Stokely-Van Camp Industrial Complex

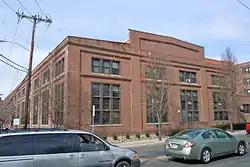

Stokely-Van Camp Industrial Complex is located in Trenton, Mercer County, New Jersey, United States. The Van Camp's company built the cannery to make baked beans under the direction of Gilbert Van Camp and later became Stokely-Van Camp. The building was built in 1845 and was added to the National Register of Historic Places on March 11, 1983.